Selma, Alabama

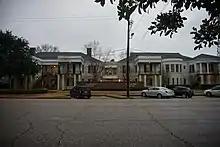
Selma-Dallas County Public Library

The complex history is reflected in naming and monuments as well. Highway 80, which runs east and west through Selma and the state has reflected this in naming patterns. In 1920 the east-west Highway 80 was designated as part of the Jefferson Davis Memorial Highway. In 1977 US 80 was named Givhan Parkway in honor of the long-serving state senator Walter C. Givhan, a segregationist to the end. In 1996 it was designated as part of the 'National Civil Rights Trail' by President Bill Clinton and is administered by the National Park Service. In 2000 sections of Highway 80 leading into Selma were renamed in honor of leaders in the Selma Voting Rights Movement: F.D. Reese, Marie Foster, and Amelia Boynton.